Milwaukee Road class A

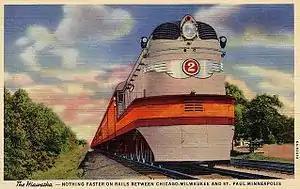
A postcard depicts the Milwaukee Road class A #2 in 1935.

The Milwaukee Road Class "A" was a class of high-speed, streamlined "Atlantic" type steam locomotives built by the American Locomotive Company (ALCO) from 1935 to 1937 to haul the Milwaukee Road's "Hiawatha" express passenger trains. Numbered from No. 1 to No. 4, they were among the last Atlantic type locomotives built in the United States, and certainly the largest and most powerful. The class were the first locomotives in the world built for daily operation at over , and the first class built completely streamlined, bearing their casings their entire lives. Although partially supplanted by the larger class "F7" Hudsons from 1937, they remained in top-flight service until the end. Locomotive No. 3 was taken out of service in 1949 and cannibalized for spare parts to keep the other three running until 1951.